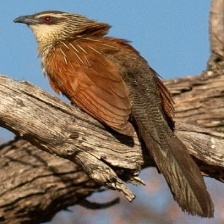
Species: COPPERY TAILED COUCAL
Scientific name: CENTROPUS CUPREICAUDUS